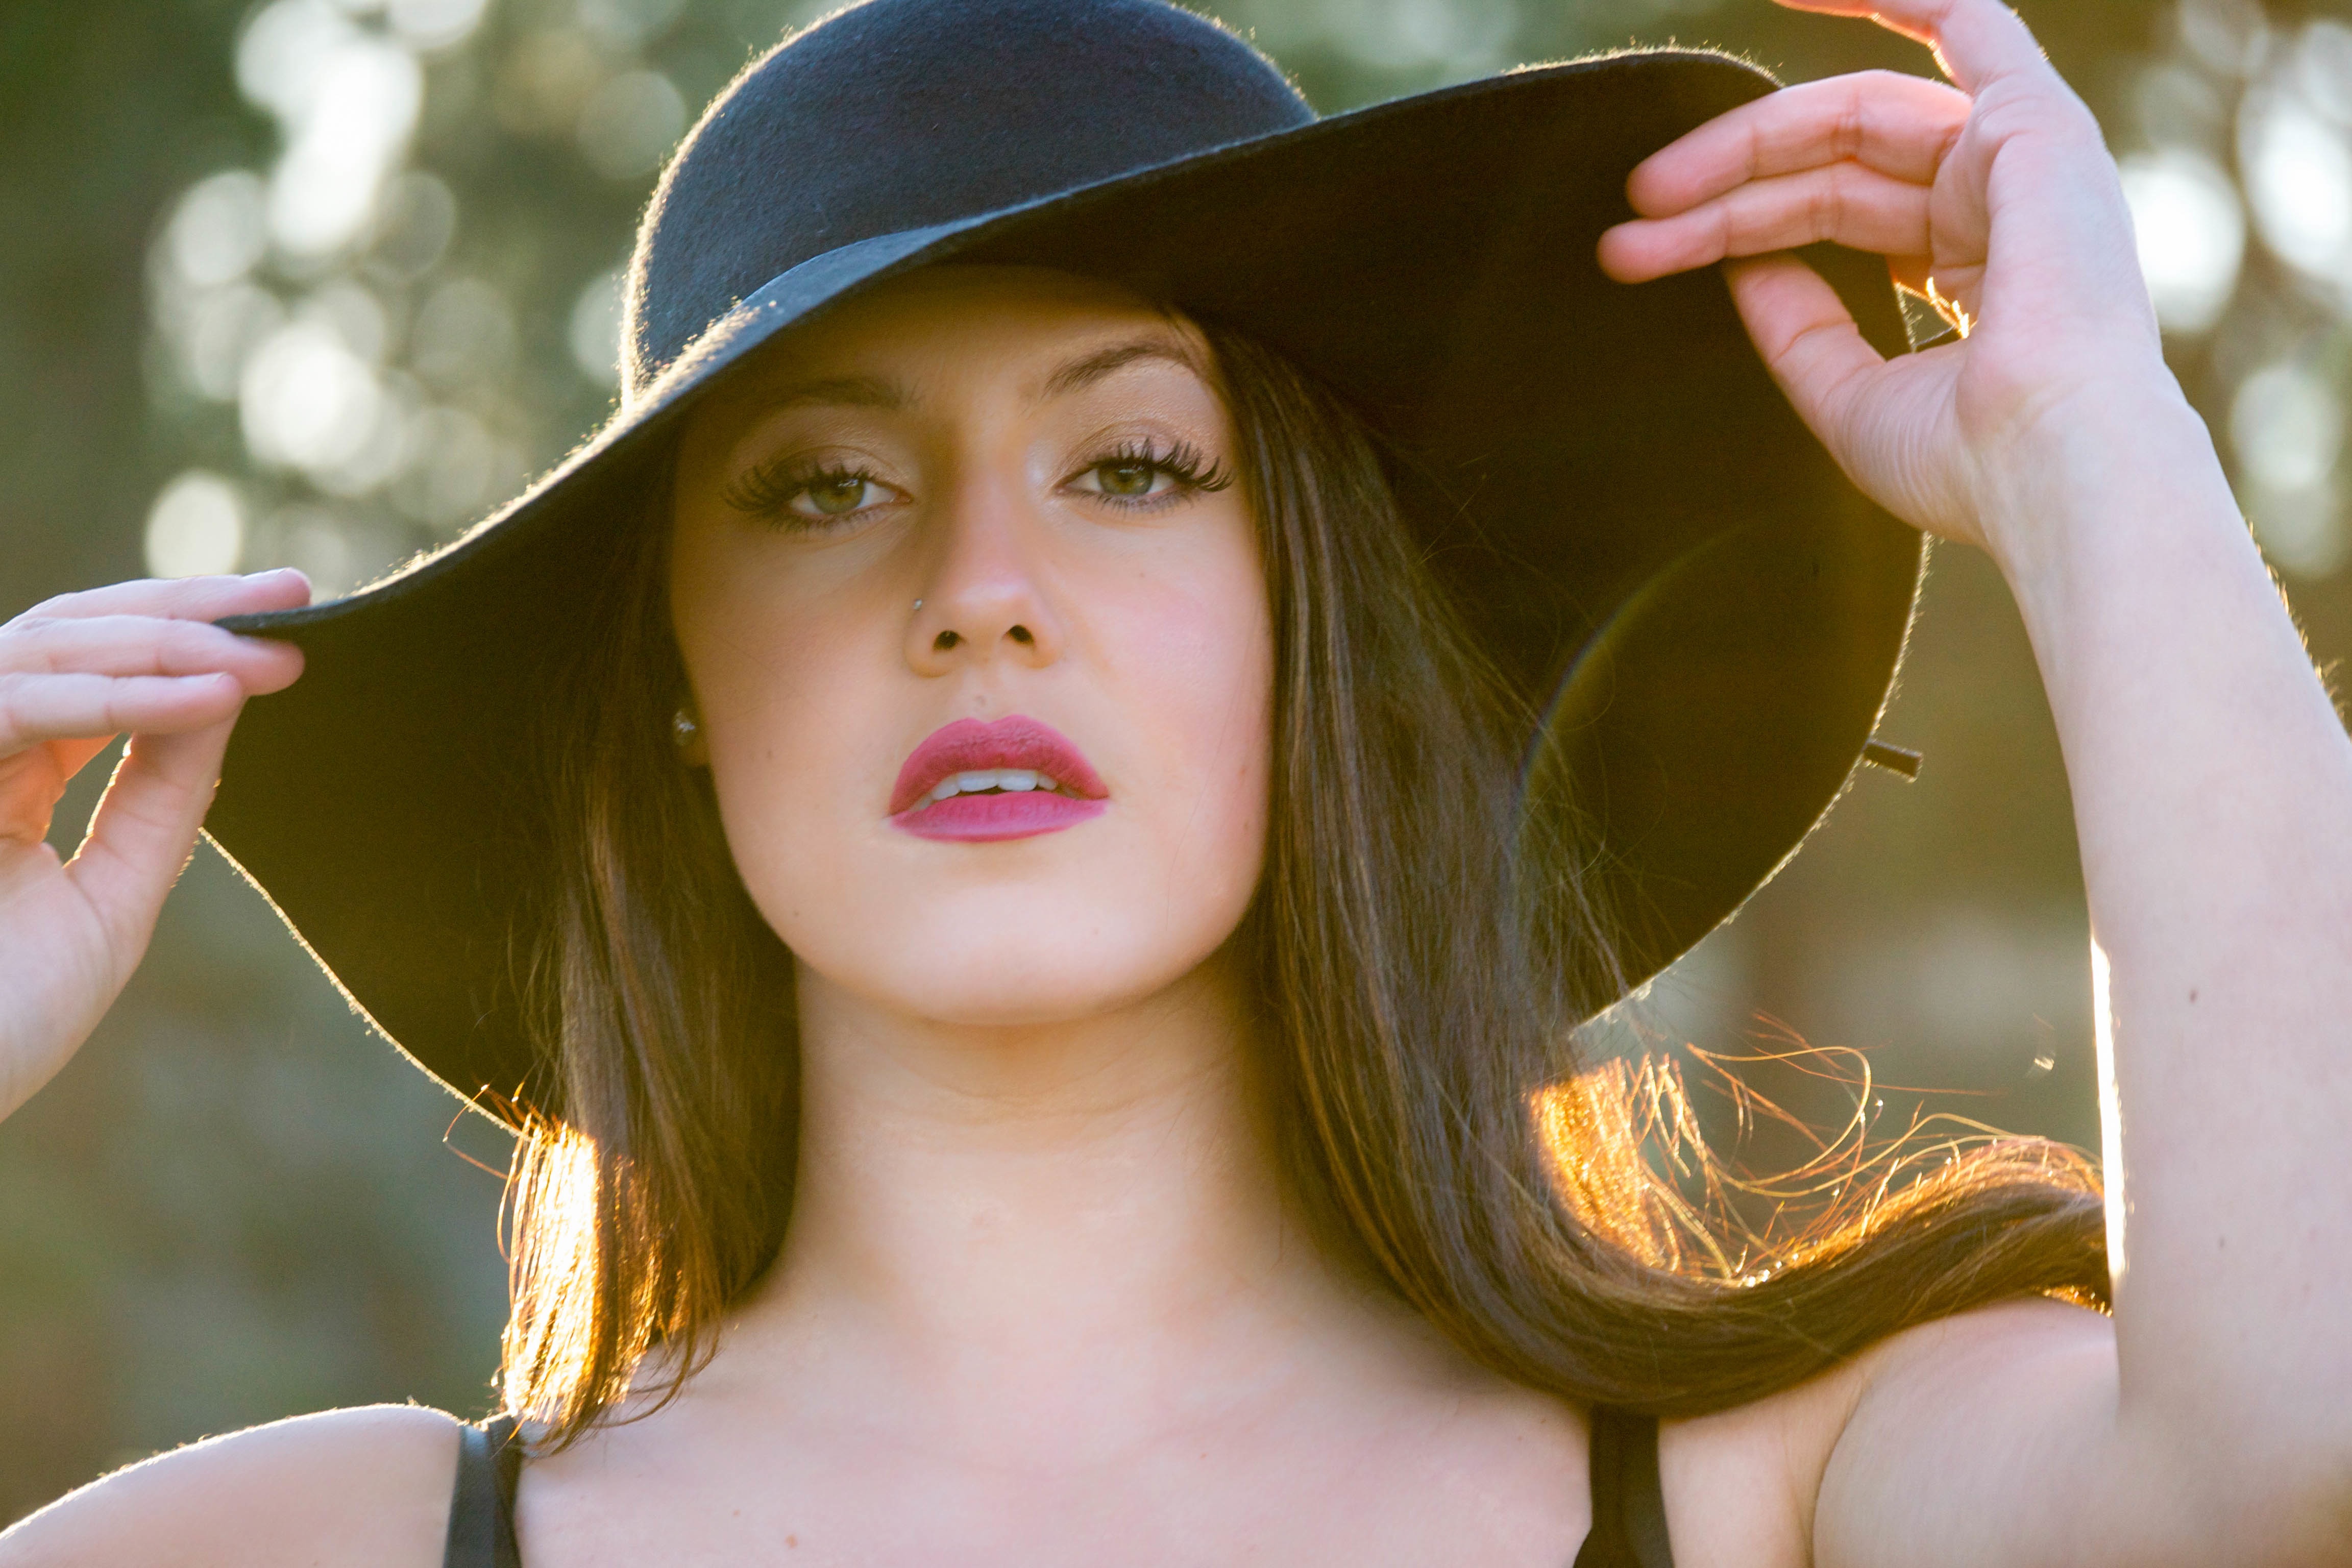
person, girl, woman, photography, flower, portrait, model, spring, color, child, hat, fashion, clothing, lady, facial expression, smile, face, nose, eye, head, skin, beauty, organ, photo shoot, portrait photography, fashion accessory